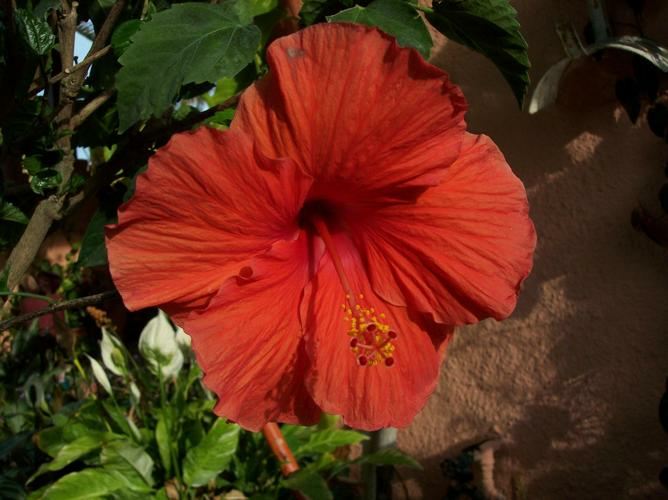
Flower: hibiscus